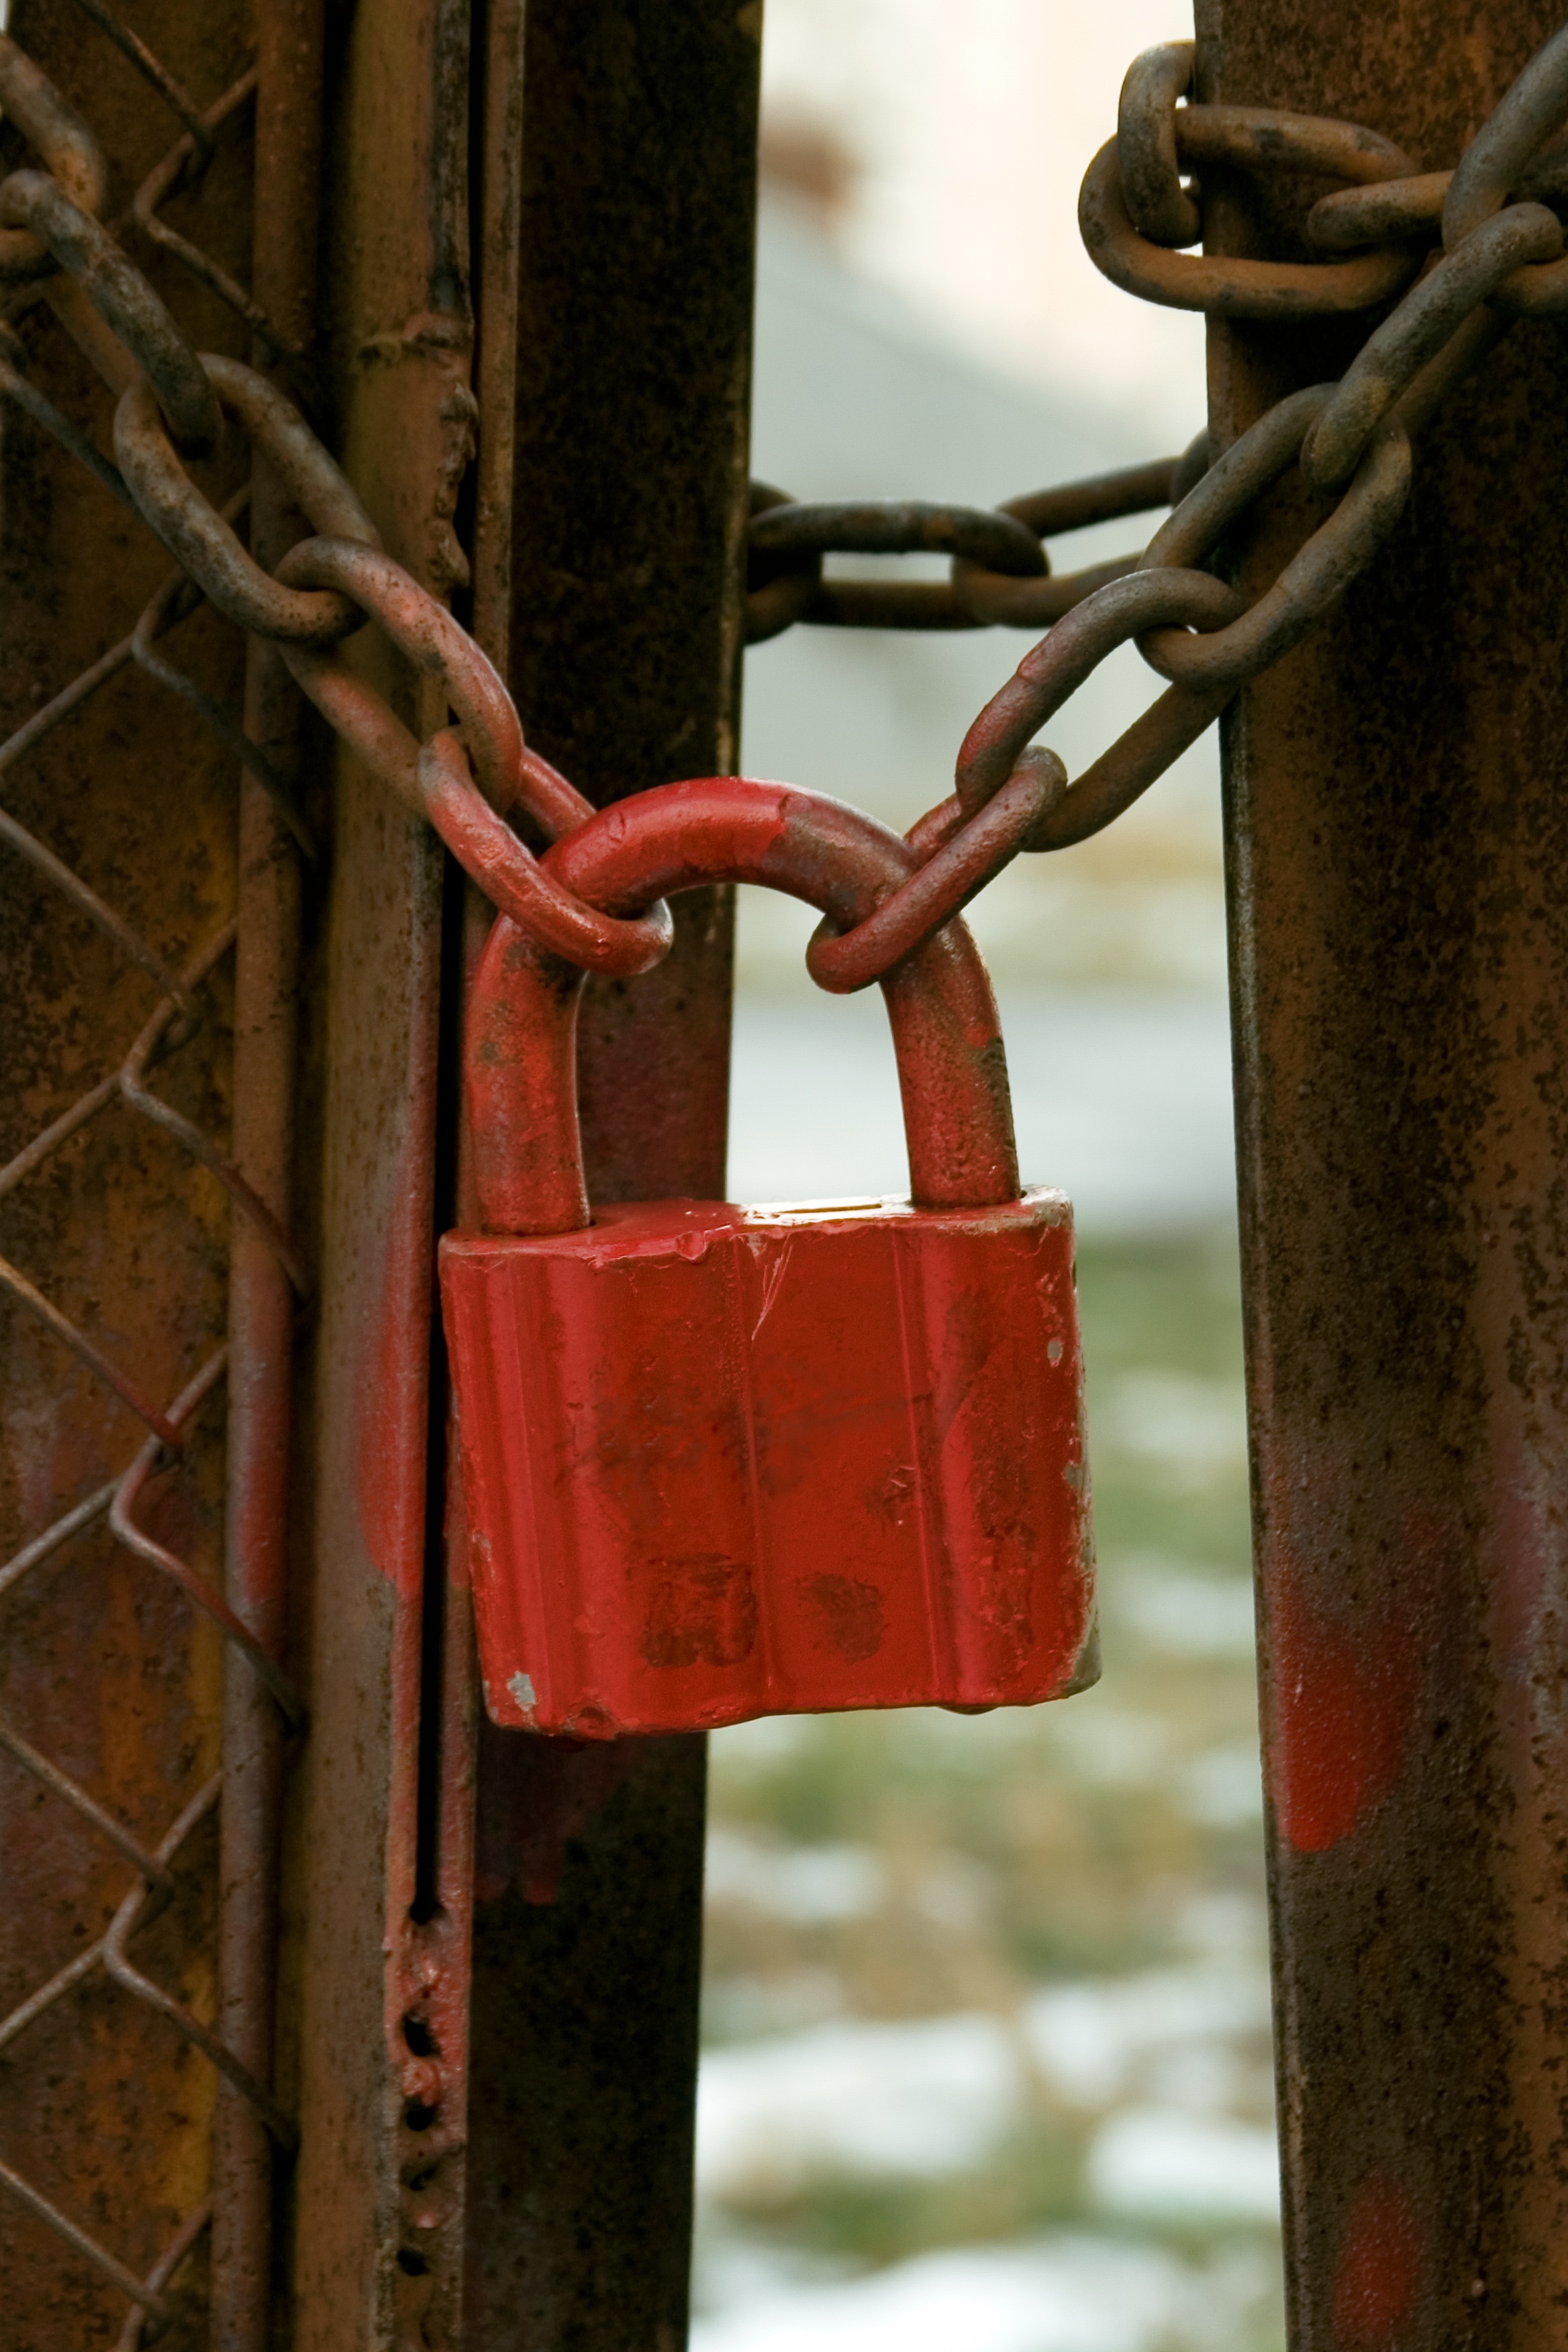
wood, grain, chain, old, part, steel, rust, red, color, key, metal, shadow, castle, dirty, freedom, closeup, gate, lighting, security, background, sketch, temple, rusty, doors, danger, details, system, closed, iron, chained, keep, destroy, protection, links, guard, access, loop, corrosion, safety deposit box, the risk of, wire rope, shackle, precautions, corrosive